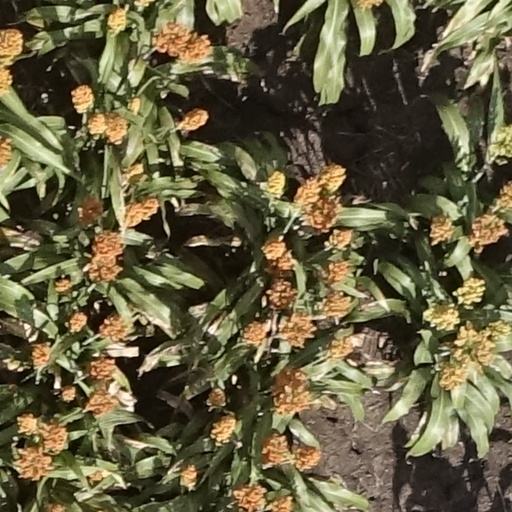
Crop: sorghum